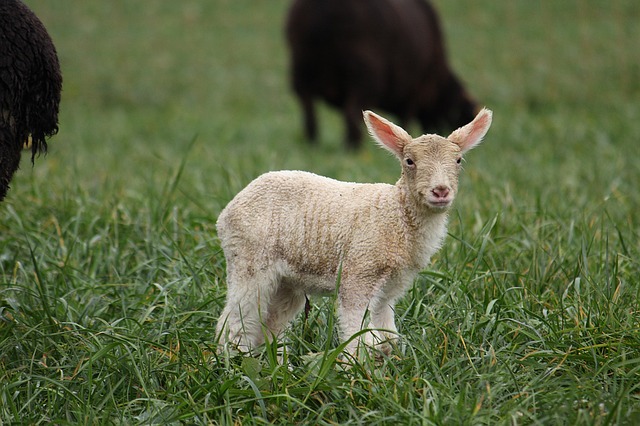
Label: sheep